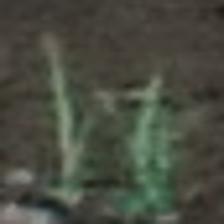
Label: clustered